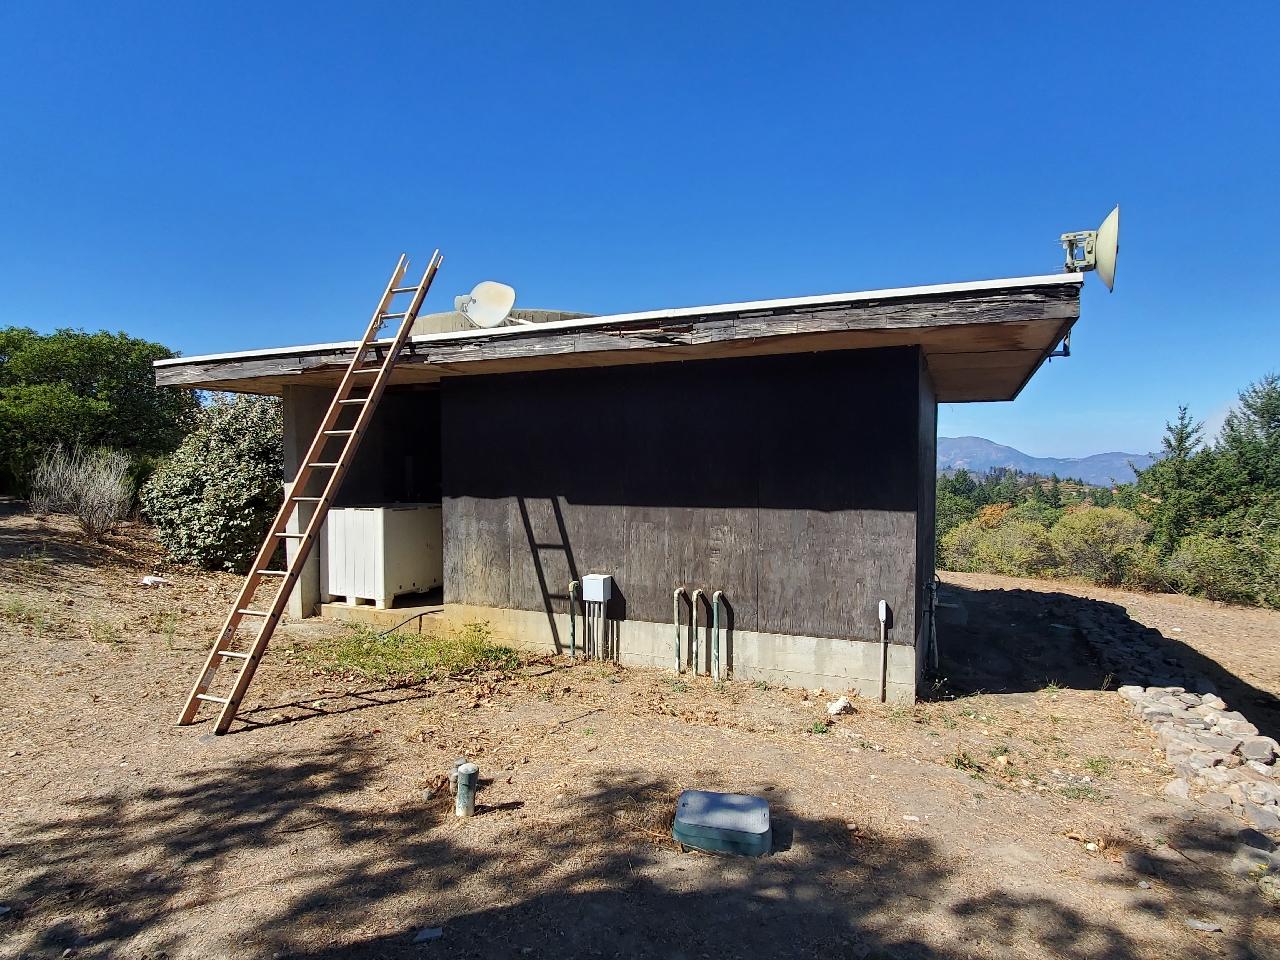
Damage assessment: no_damage